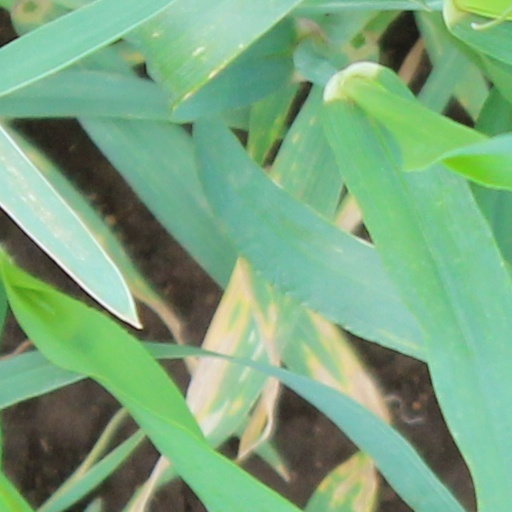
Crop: wheat